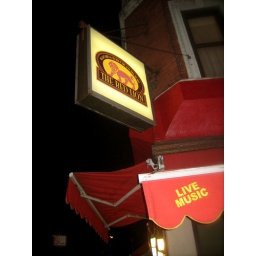
the red lion in the west village